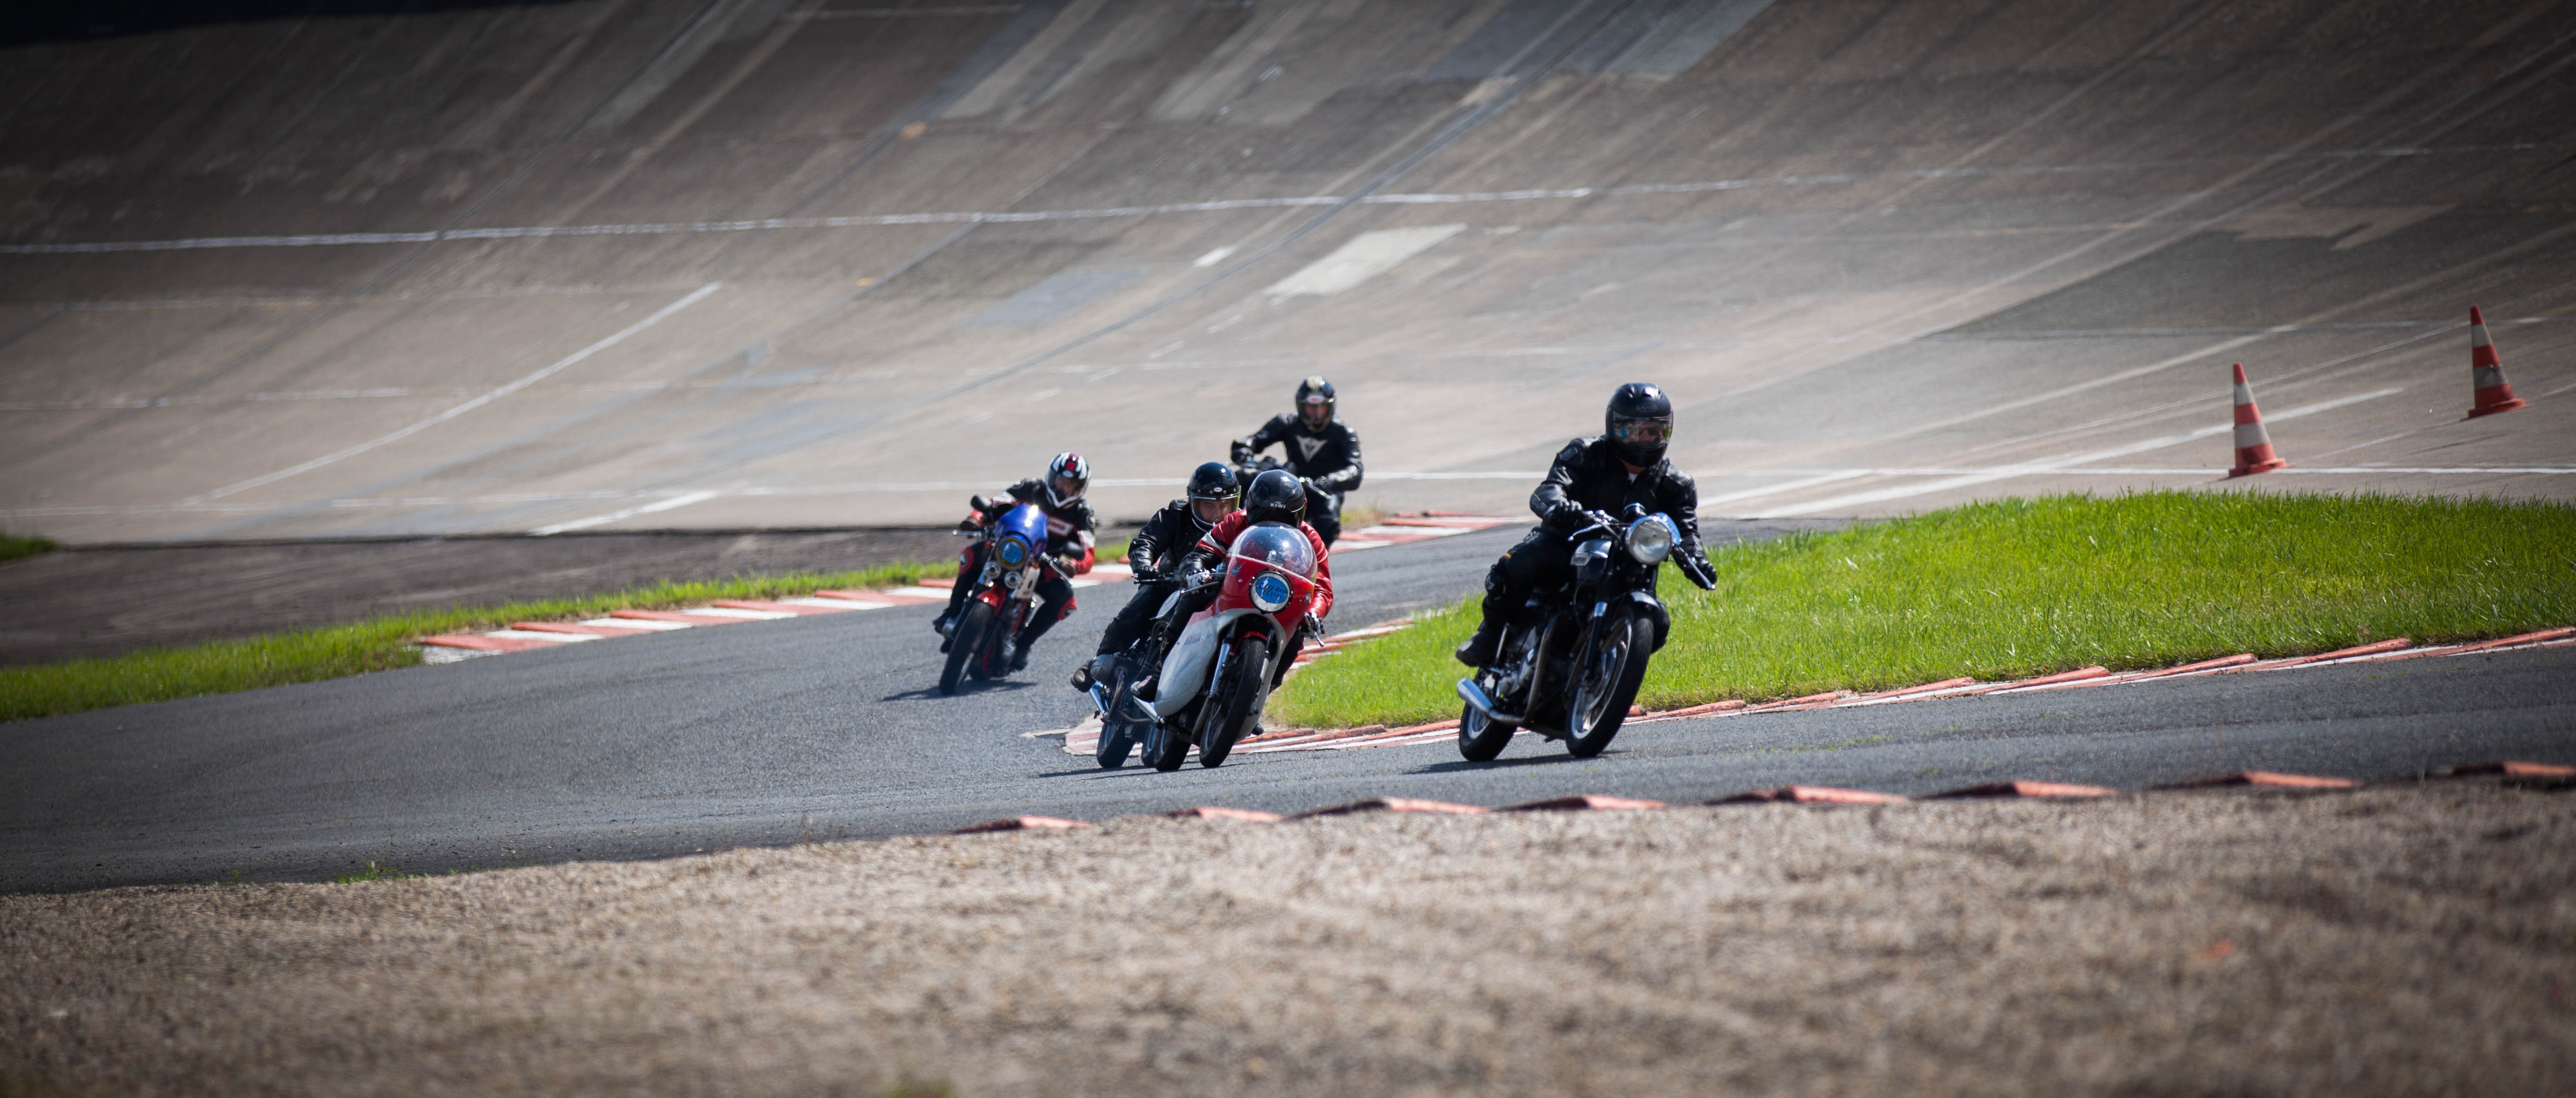
vintage, bicycle, vehicle, motorcycle, extreme sport, cycling, race, sports, racing, race track, motorcycling, cycle sport, bicycle motocross, monthl ry